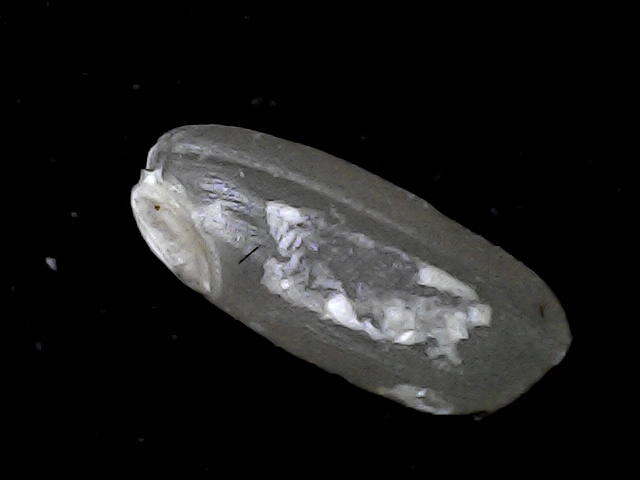
Rice variety: BD79